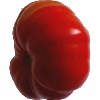
Label: Tomato 3